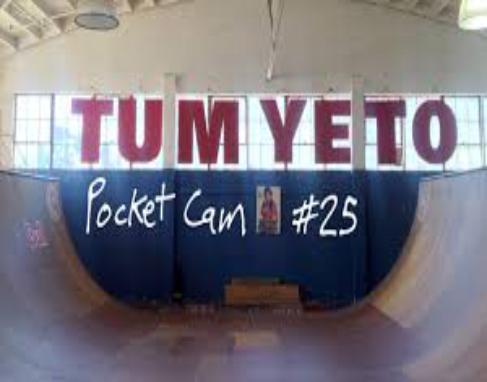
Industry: Leisure